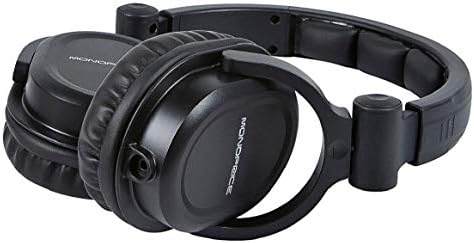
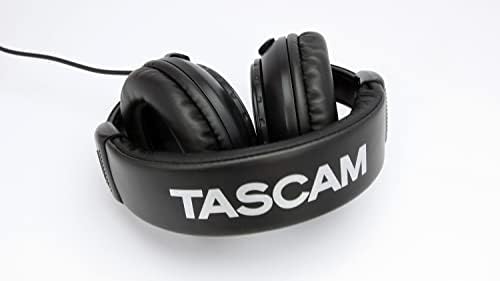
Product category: headphones
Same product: no